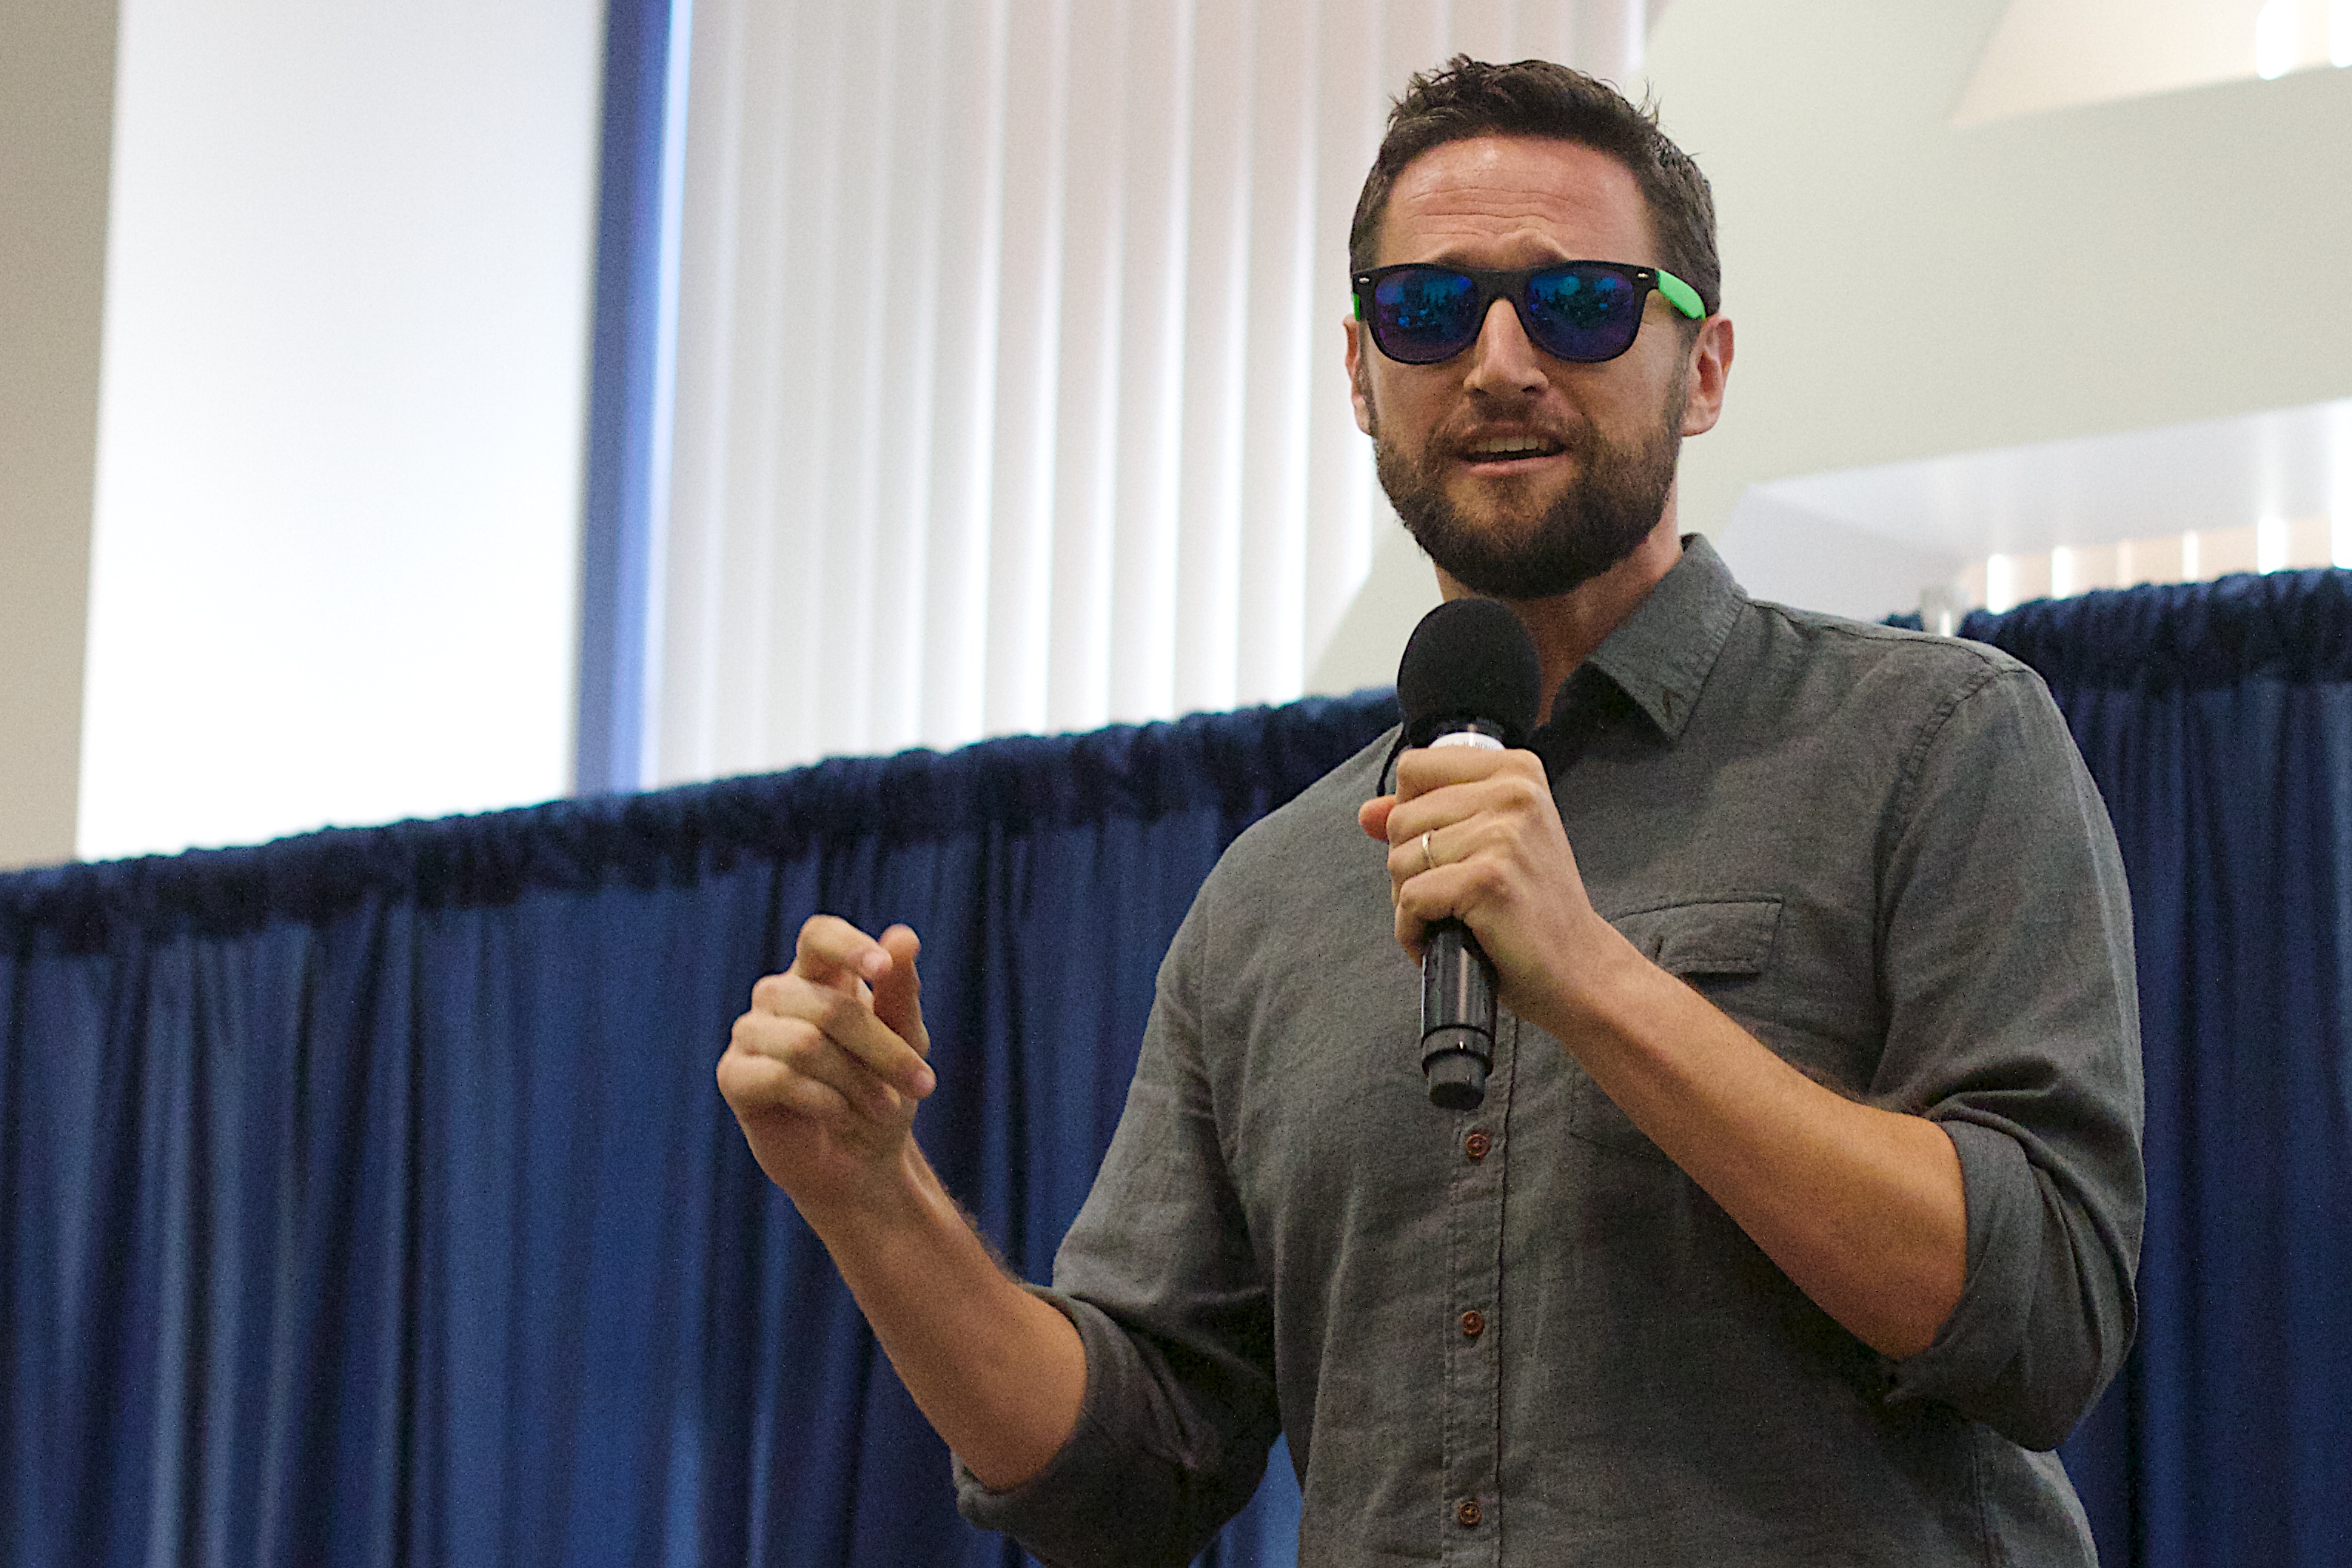
person, blue, glasses, speech, 2016dml, facial hair